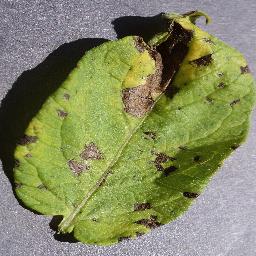
Etiqueta: Tizon_Temprano